History of the Balkans

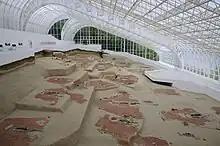
Lepenski Vir site in Serbia

The Balkans, partly corresponding with the Balkan Peninsula, encompasses areas that may also be placed in Southeastern, Southern, Central and Eastern Europe. The distinct identity and fragmentation of the Balkans owes much to its often turbulent history, with the region experiencing centuries of Ottoman conflict and conquest. The Balkan Peninsula is predominantly mountainous, featuring several mountain ranges such as the Dinaric Alps, the Pindus Mountains and the Balkan Mountains.